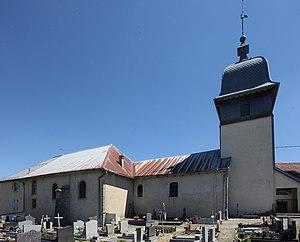
Église d'Arsure-Arsurette (Jura).
Arsure-Arsurette est une commune française située dans le département du Jura, en région Bourgogne-Franche-Comté. Elle fait partie de la Communauté de communes du Plateau de Nozeroy.